South African Class 32-000

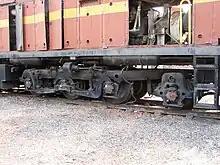
1Co bogie on no.

These units were intended for operation in South West Africa under very light rail conditions that necessitated lighter axle loadings which could not be achieved with conventional Co bogies under a heavy locomotive. General Steel Castings had a design on paper for a 1Co bogie, a Co bogie with an integral pony truck, which could be utilised by either Alco or GE and which would enable the SAR's specifications to be met for the heavier units.